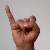
The image shows a hand gesture representing the letter 'I' in Indian Sign Language.